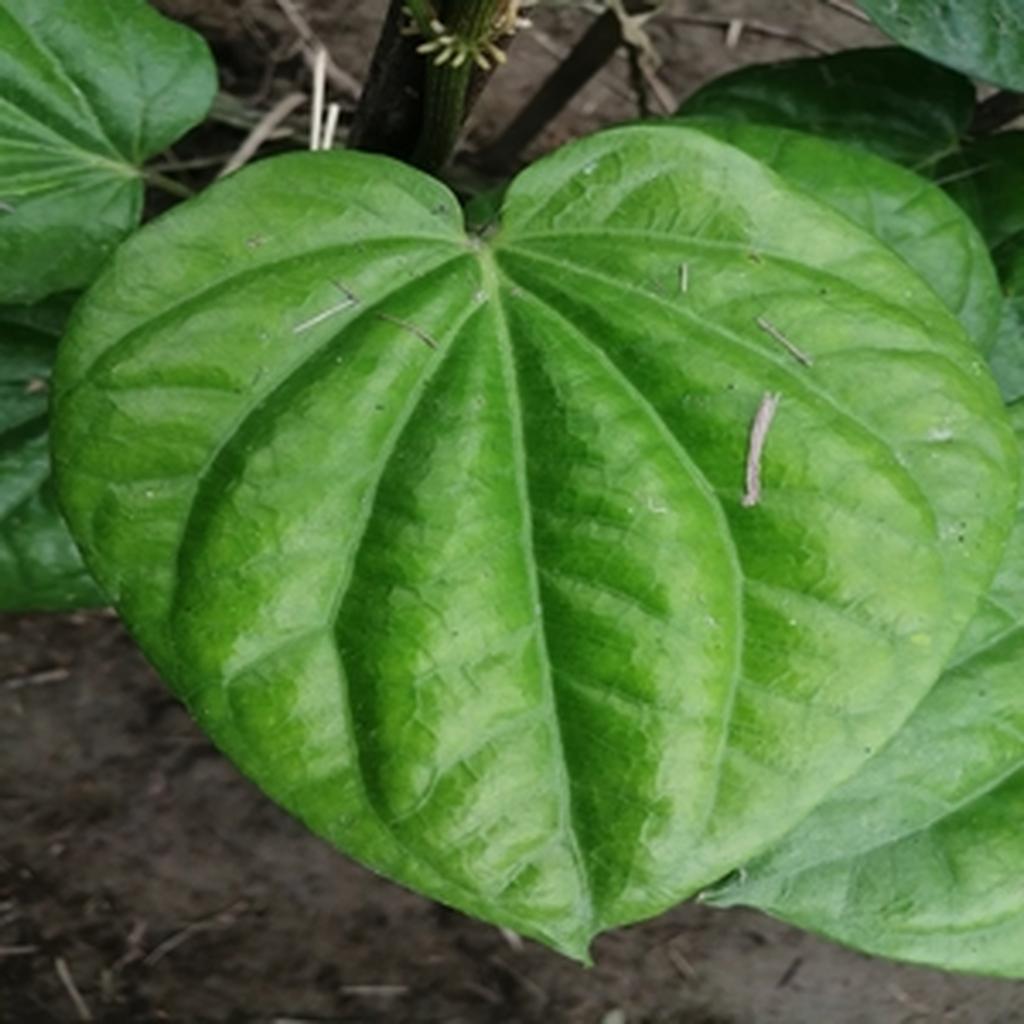
Label: Healthy_Leaf